Andrija Živković

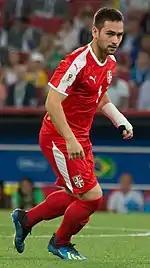
Andrija Živković in action for 2018 FIFA World Cup

On 8 September 2020, PAOK announced the signing of Živković on a free transfer. The 24-year-old Serbian international was previously released by Benfica as part of their summer overhaul and PAOK snapped him up on a two-year contract for an undisclosed fee. He made 88 appearances for Benfica, scoring four goals and contributing 24 assists. In his first official game for PAOK he scored a goal against his previous team Benfica, which as a result missed the Champions League play-offs. On 15 September 2020, Živković scored the winning goal as PAOK secured a berth in the UEFA Champions League play-off round after defeating his former club Benfica in Thessaloniki 2–1 in the 3rd qualifying round. On 5 November 2020, he scored a brace in a 4–1 home win 2020–21 UEFA Europa League group stage game against PSV Eindhoven helping PAOK to increase the possibility of qualifying for the next phase of the UEFA Europa League. Among some other highlights, on 29 April 2021, helped his club to seal qualification to the Greek Cup final with a spectacular lob in extra time, forming a 2–1 home win game against rivals AEK Athens. Zivkovic won the Greek Cup, his first trophy with PAOK, after helping his team win the final against Olympiacos with 1–2, giving a high class assist to one of his teammates on the 90th minute.